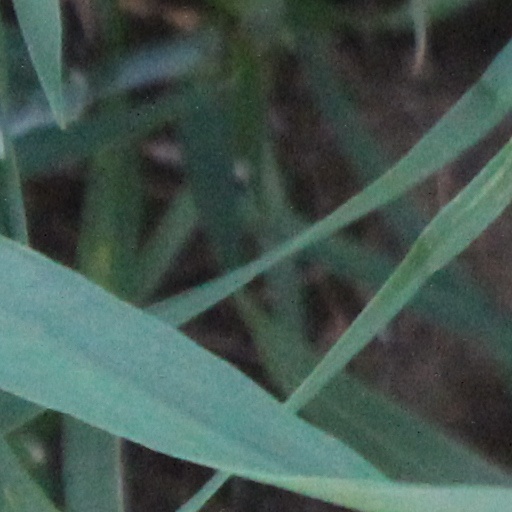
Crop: wheat